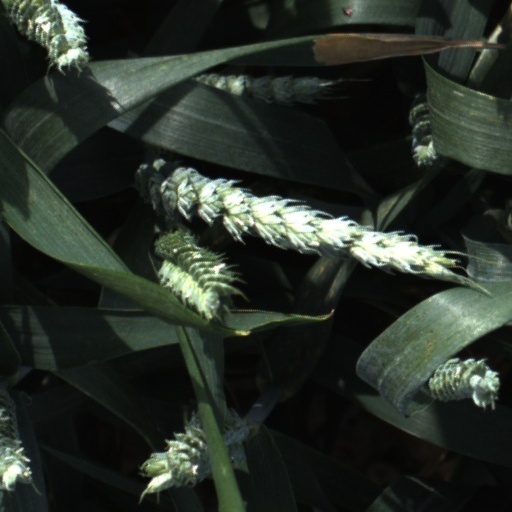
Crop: wheat